Anisocytosis

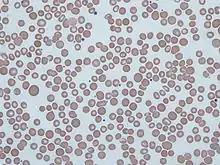
Human red blood cells from a case of anisocytosis.

Anisocytosis is a medical term meaning that a patient's red blood cells are of unequal size. This is commonly found in anemia and other blood conditions. False diagnostic flagging may be triggered on a complete blood count by an elevated WBC count, agglutinated RBCs, RBC fragments, giant platelets or platelet clumps due to anisocytosis. In addition, it is a characteristic feature of bovine blood.